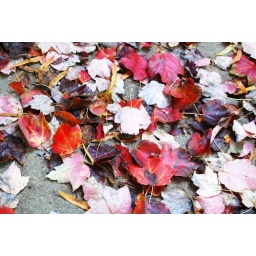
red carpet in front of my house